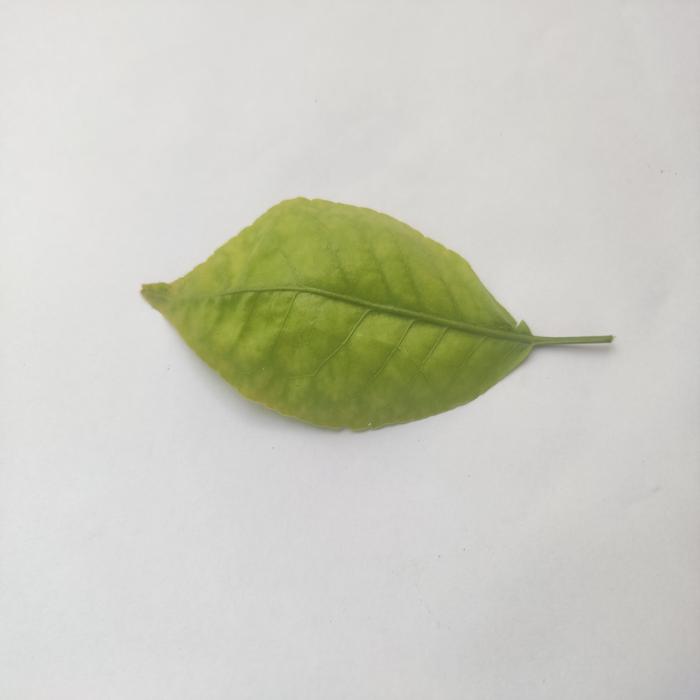
Crop: Aegle Marmelos
Leaf condition: Cercospora_Leaf